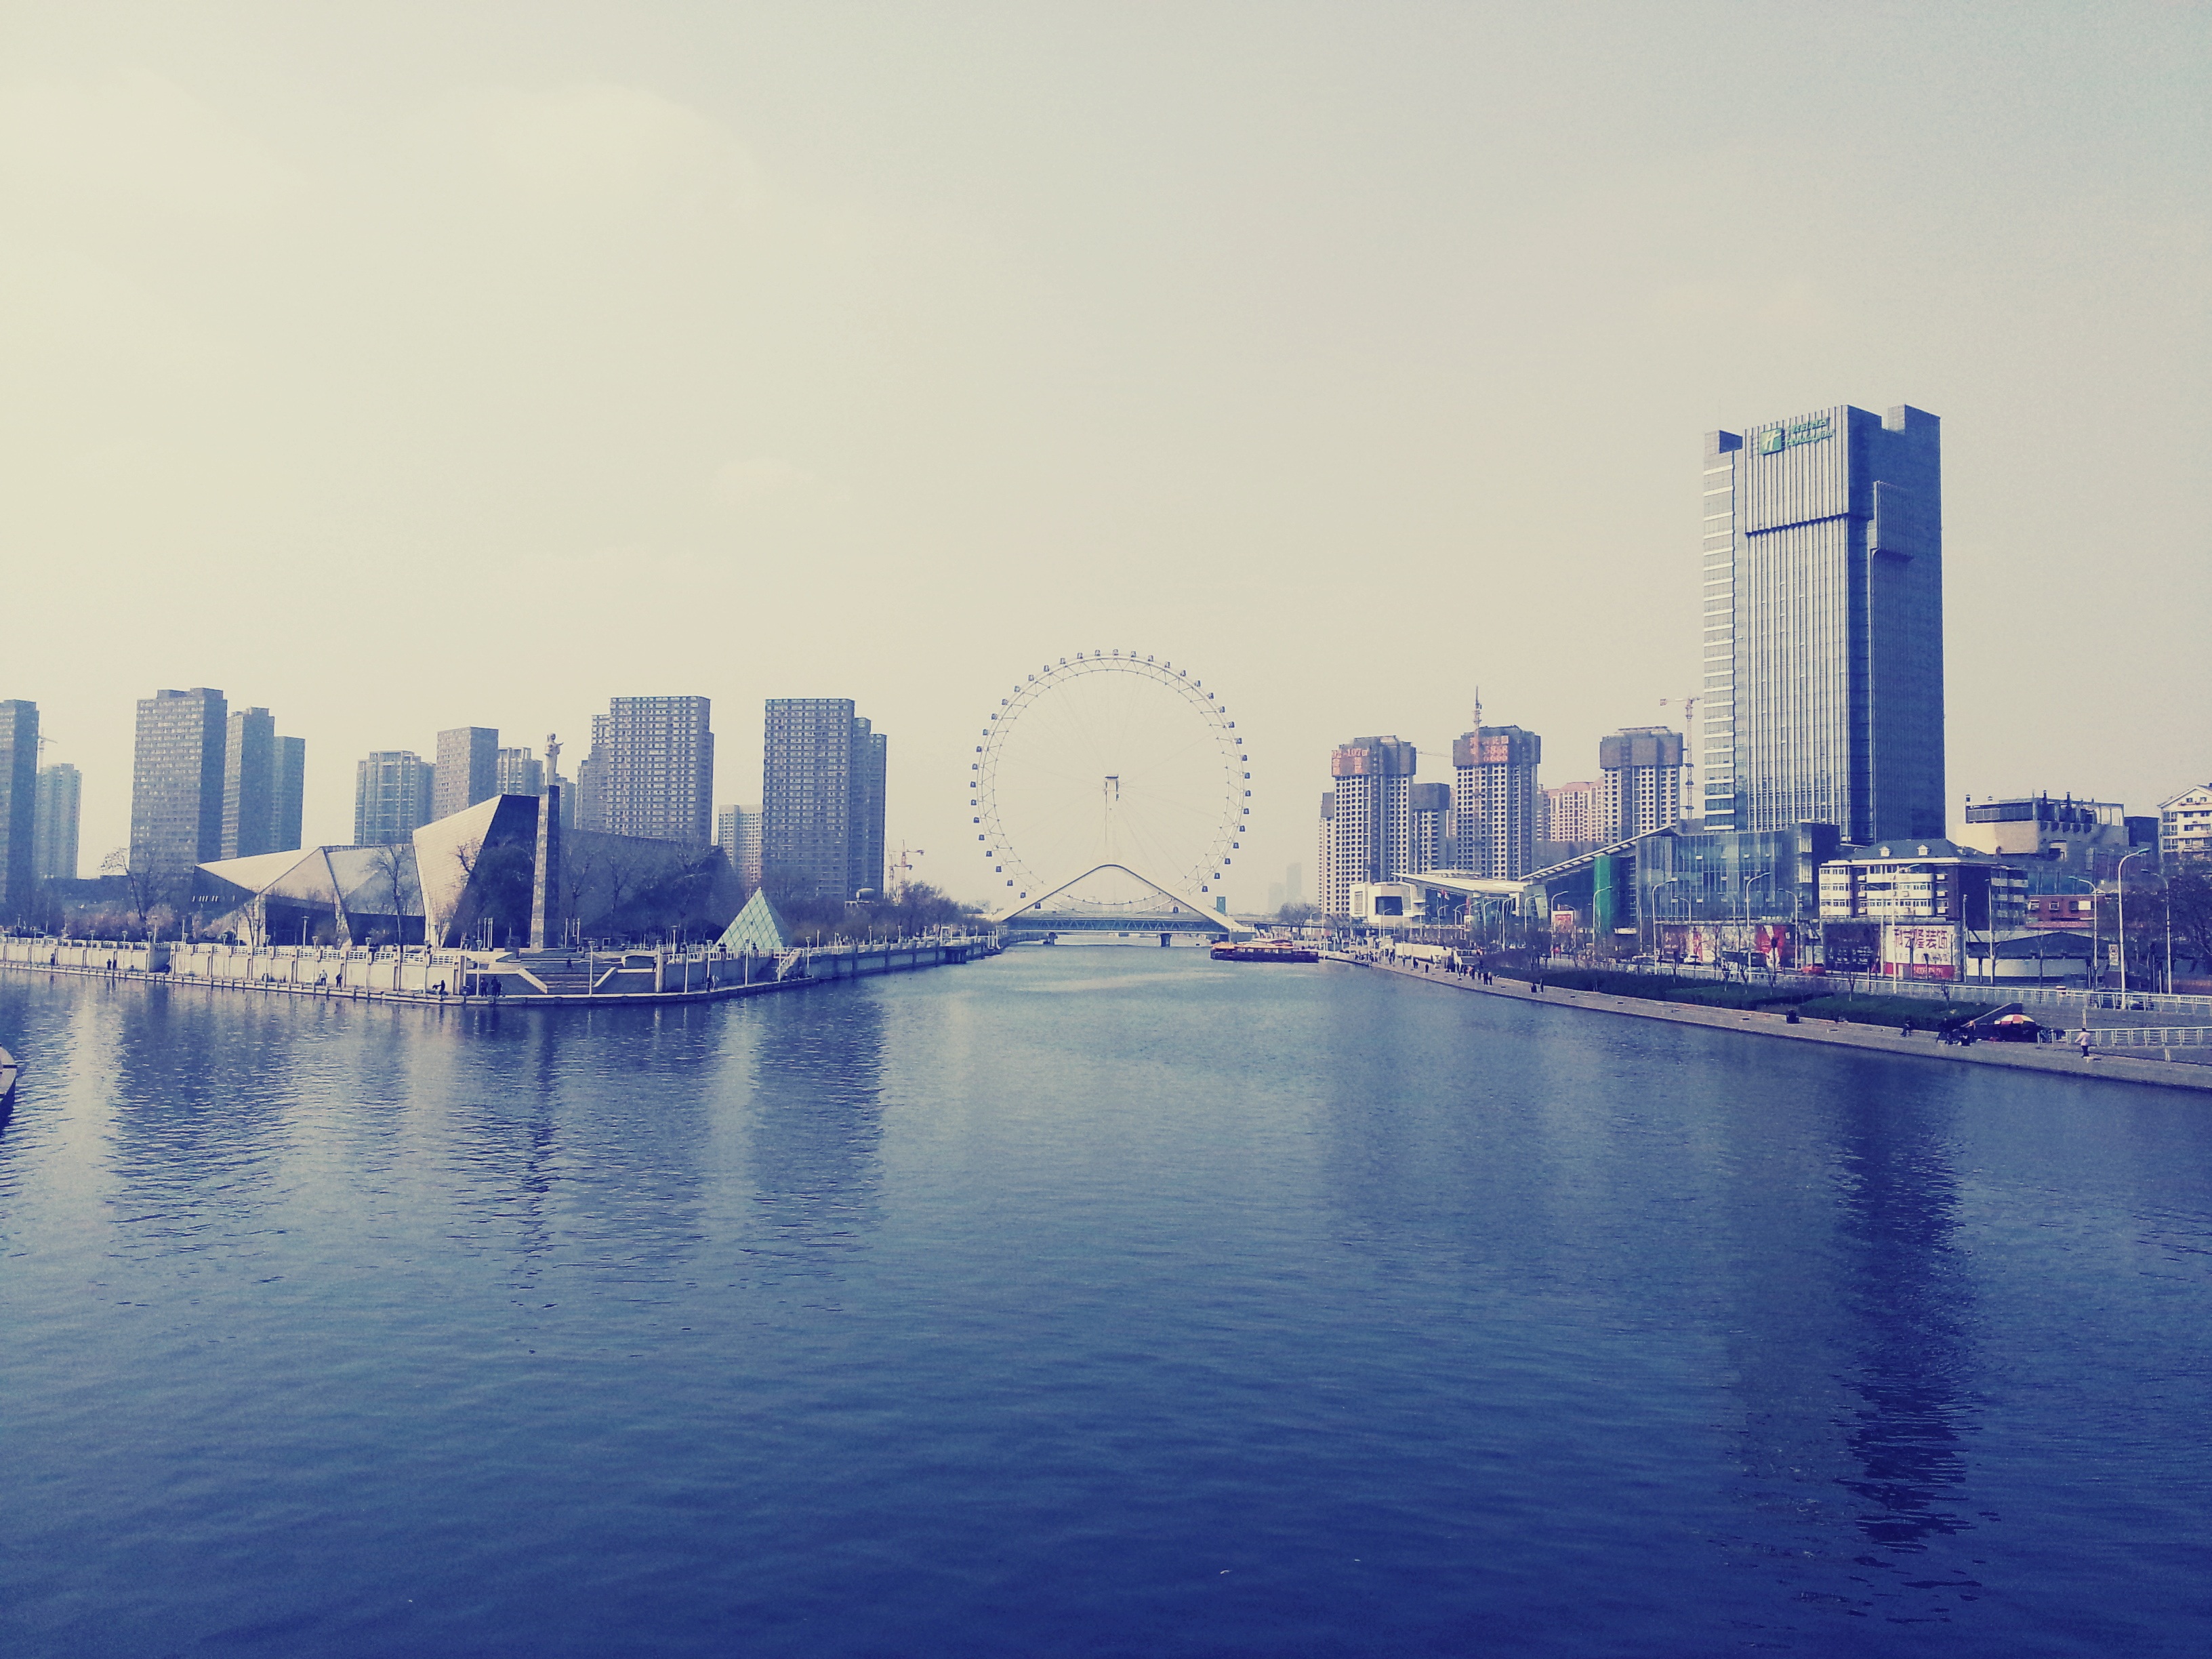
sea, coast, water, horizon, bridge, skyline, morning, city, skyscraper, river, cityscape, downtown, dusk, evening, reflection, bay, landmark, harbor, tower block, urban area, the ferris wheel, tianjin eye, atmospheric phenomenon, human settlement, haihe intersection